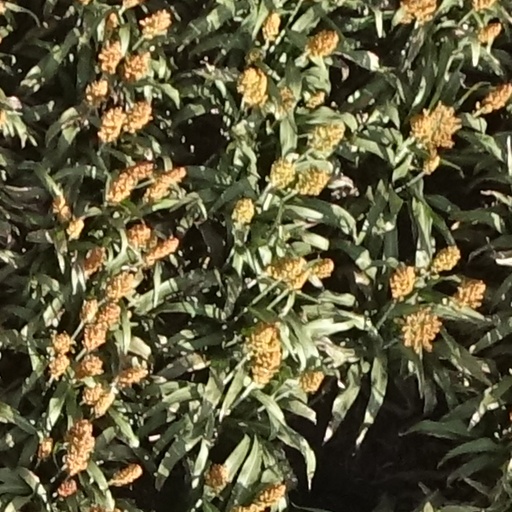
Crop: sorghum